The Rite of Spring

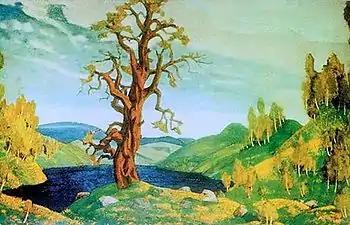
Concept design from Diaghilev's 1913 production

The Rite of Spring is a ballet and orchestral concert work by the Russian composer Igor Stravinsky. It was written for the 1913 Paris season of Sergei Diaghilev's Ballets Russes company; the original choreography was by Vaslav Nijinsky with stage designs and costumes by Nicholas Roerich. When first performed at the Théâtre des Champs-Élysées on 29 May 1913, the avant-garde nature of the music and choreography caused a sensation. Many have called the first-night reaction a "riot" or "near-riot", though this wording did not come about until reviews of later performances in 1924, over a decade later. Although designed as a work for the stage, with specific passages accompanying characters and action, the music achieved equal if not greater recognition as a concert piece and is widely considered to be one of the most influential musical works of the 20th century.